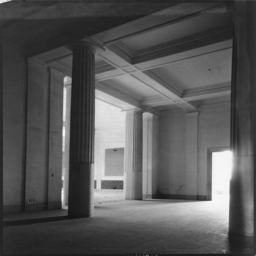
the metropolitan museum of art , first floor ; view facing west , during construction .